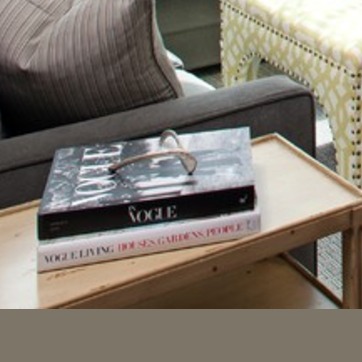
Material: paper